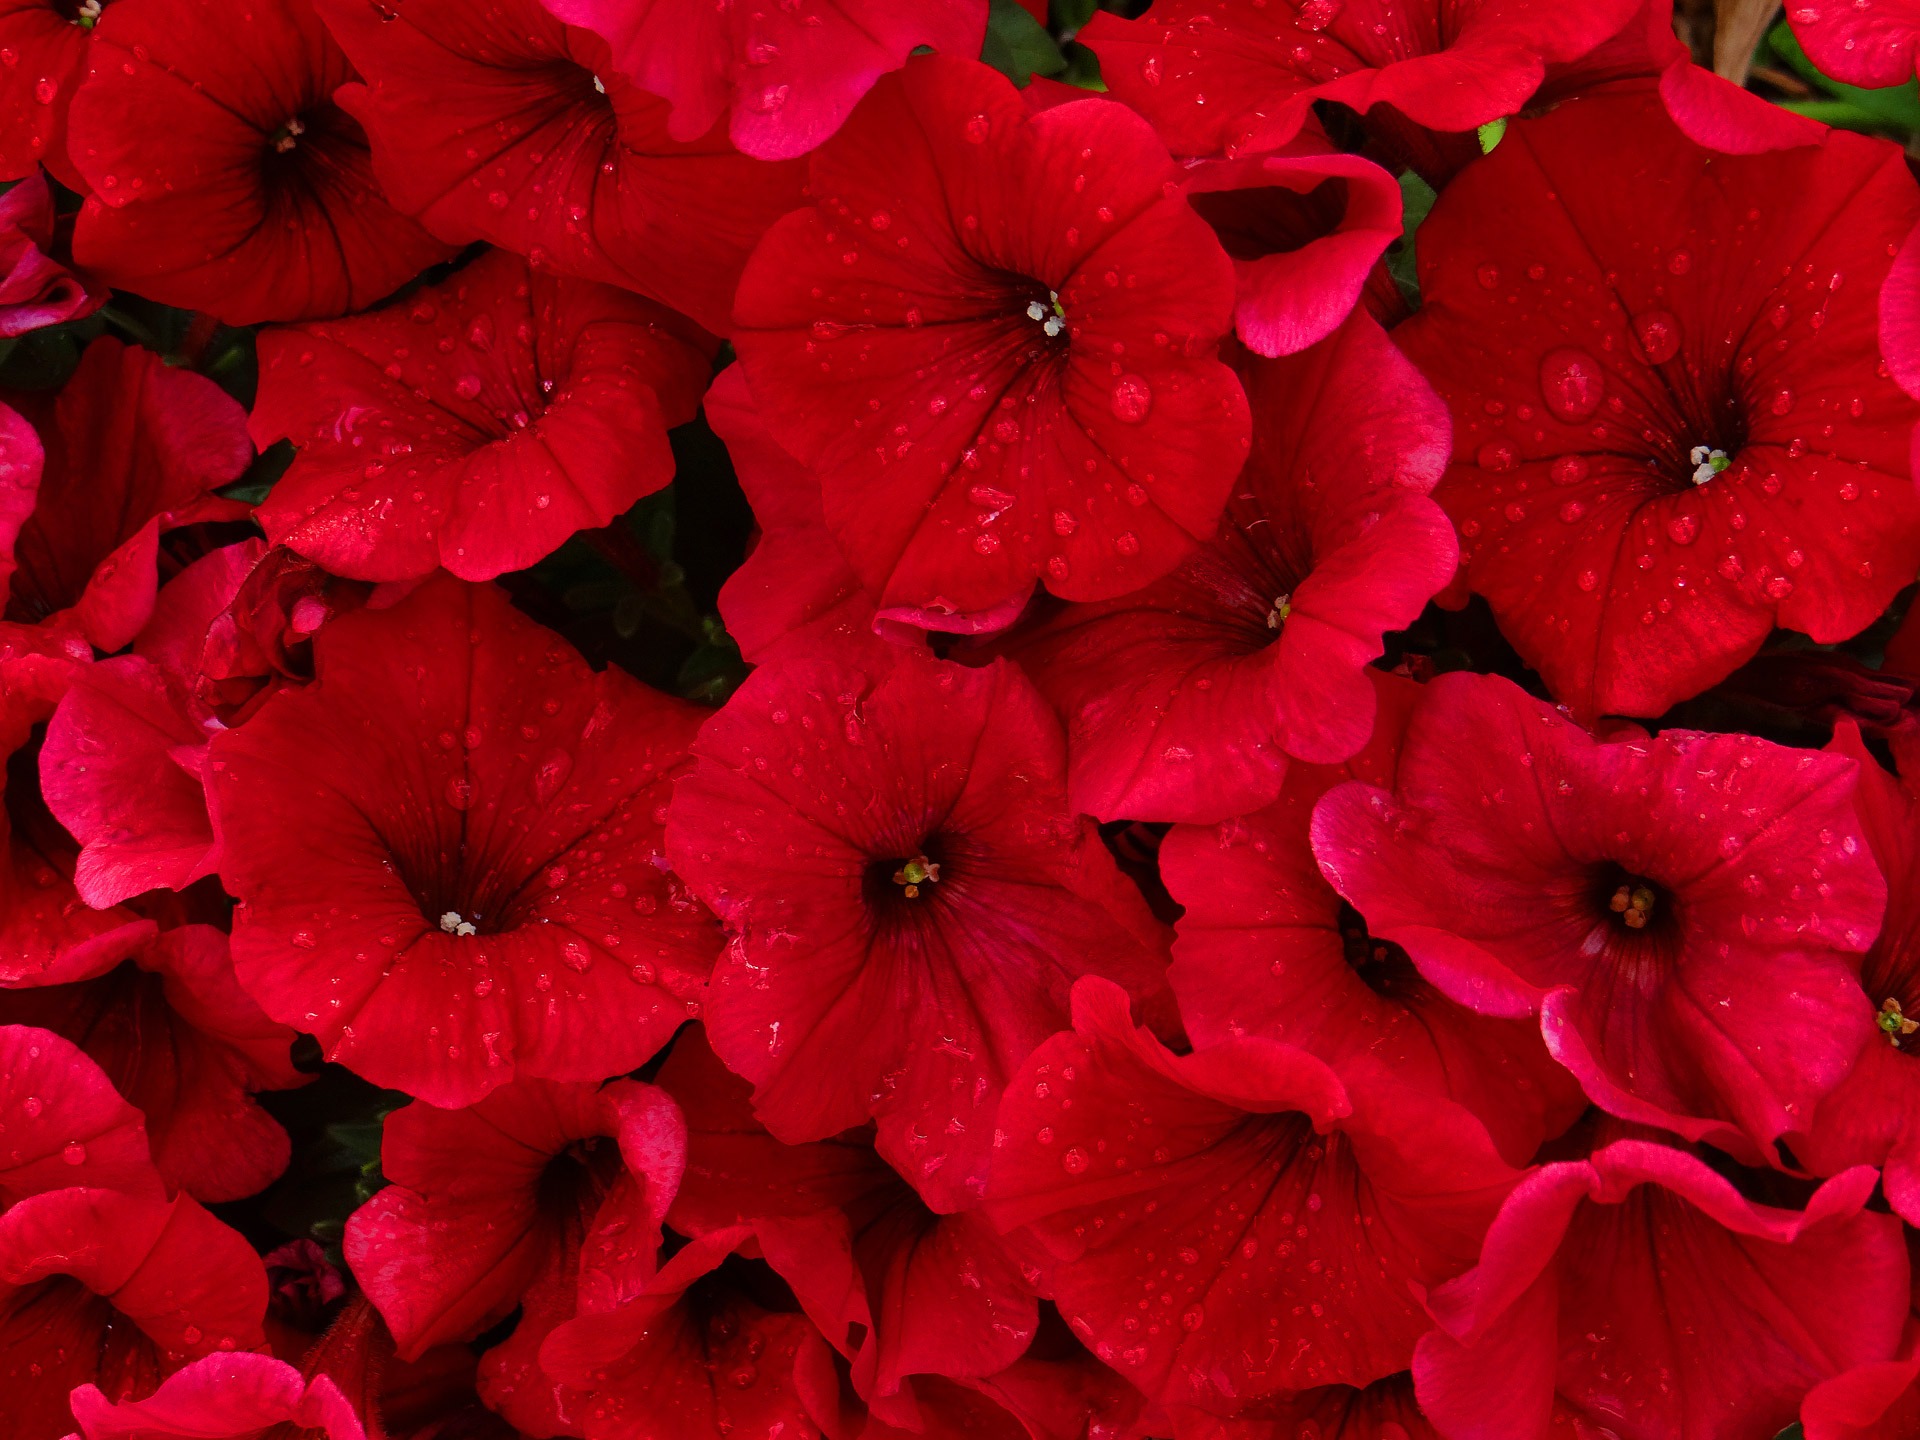
nature, plant, rain, leaf, flower, petal, red, pink, flora, carnation, beauty, dianthus, petunias, macro photography, flowering plant, annual plant, land plant, pink family